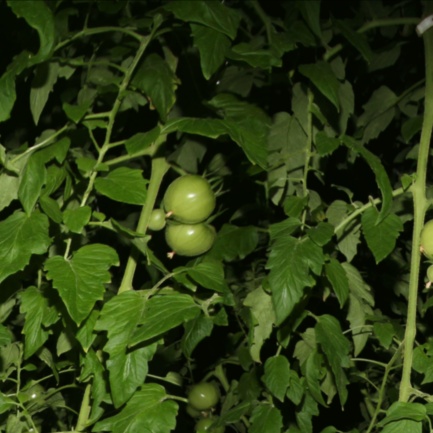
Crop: tomato